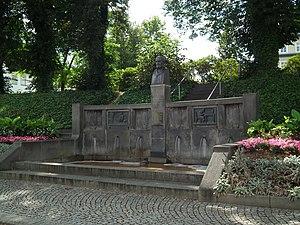
Friedrich Gottlob Keller est un inventeur allemand. Au XIXe siècle, il développe le procédé de fabrication du papier à partir de la pâte mécanique, qui est encore utilisée aujourd'hui. Il créé ainsi la base de la production industrielle de masse de papier bon marché.